Soto de Viñuelas

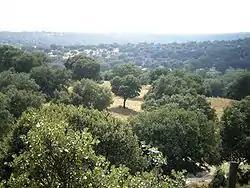
Soto de Viñuelas, Madrid, Spain.

Soto de Viñuelas is a meadow-oak forest north of the city of Madrid, south of Tres Cantos and San Agustín del Guadalix, east of the Monte de El Pardo and west of San Sebastián de los Reyes, all municipalities are parts of the Community of Madrid, Spain.